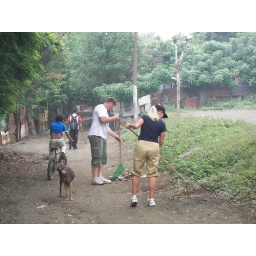
Before the play ground wall in July 2007